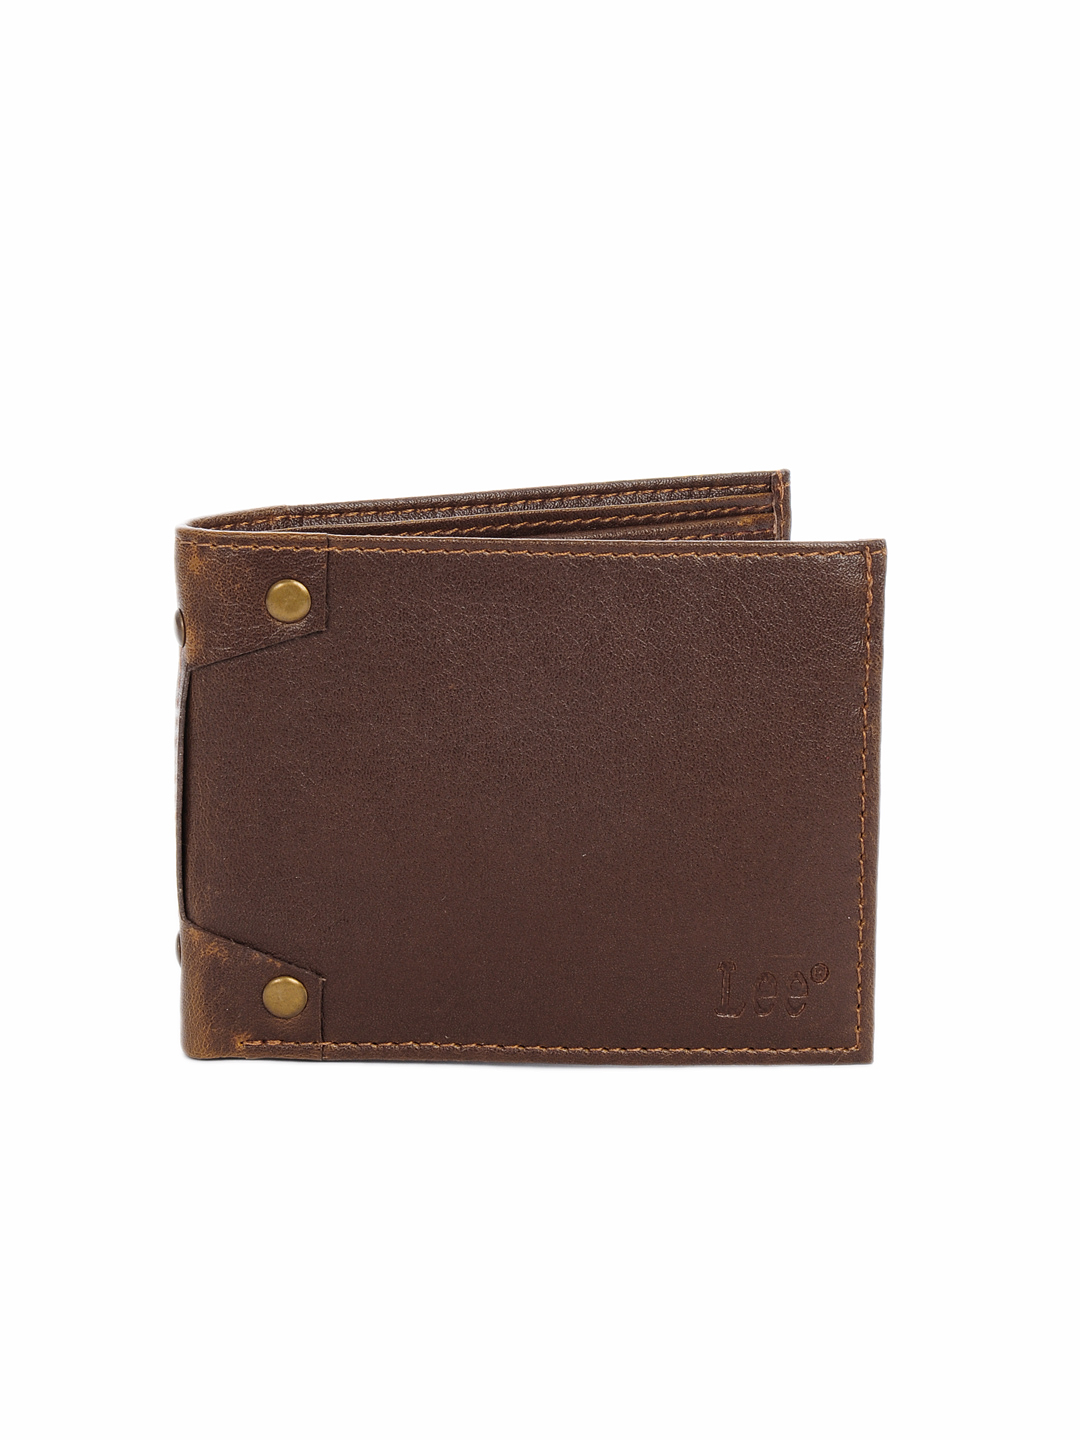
Lee Men Fashion Brown Wallet
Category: Accessories / Wallets / Wallets
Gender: Men
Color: Brown
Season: Summer 2012
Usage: Casual